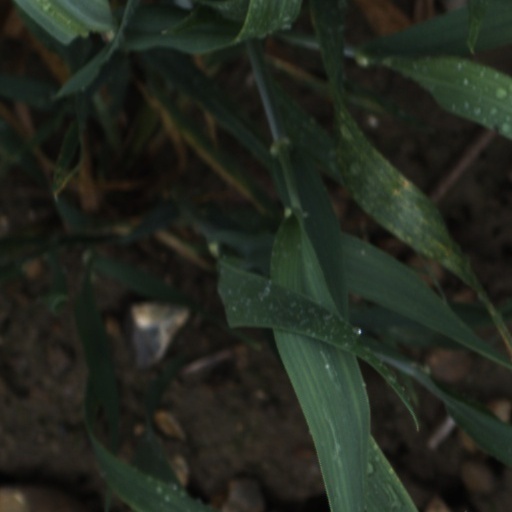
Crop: wheat